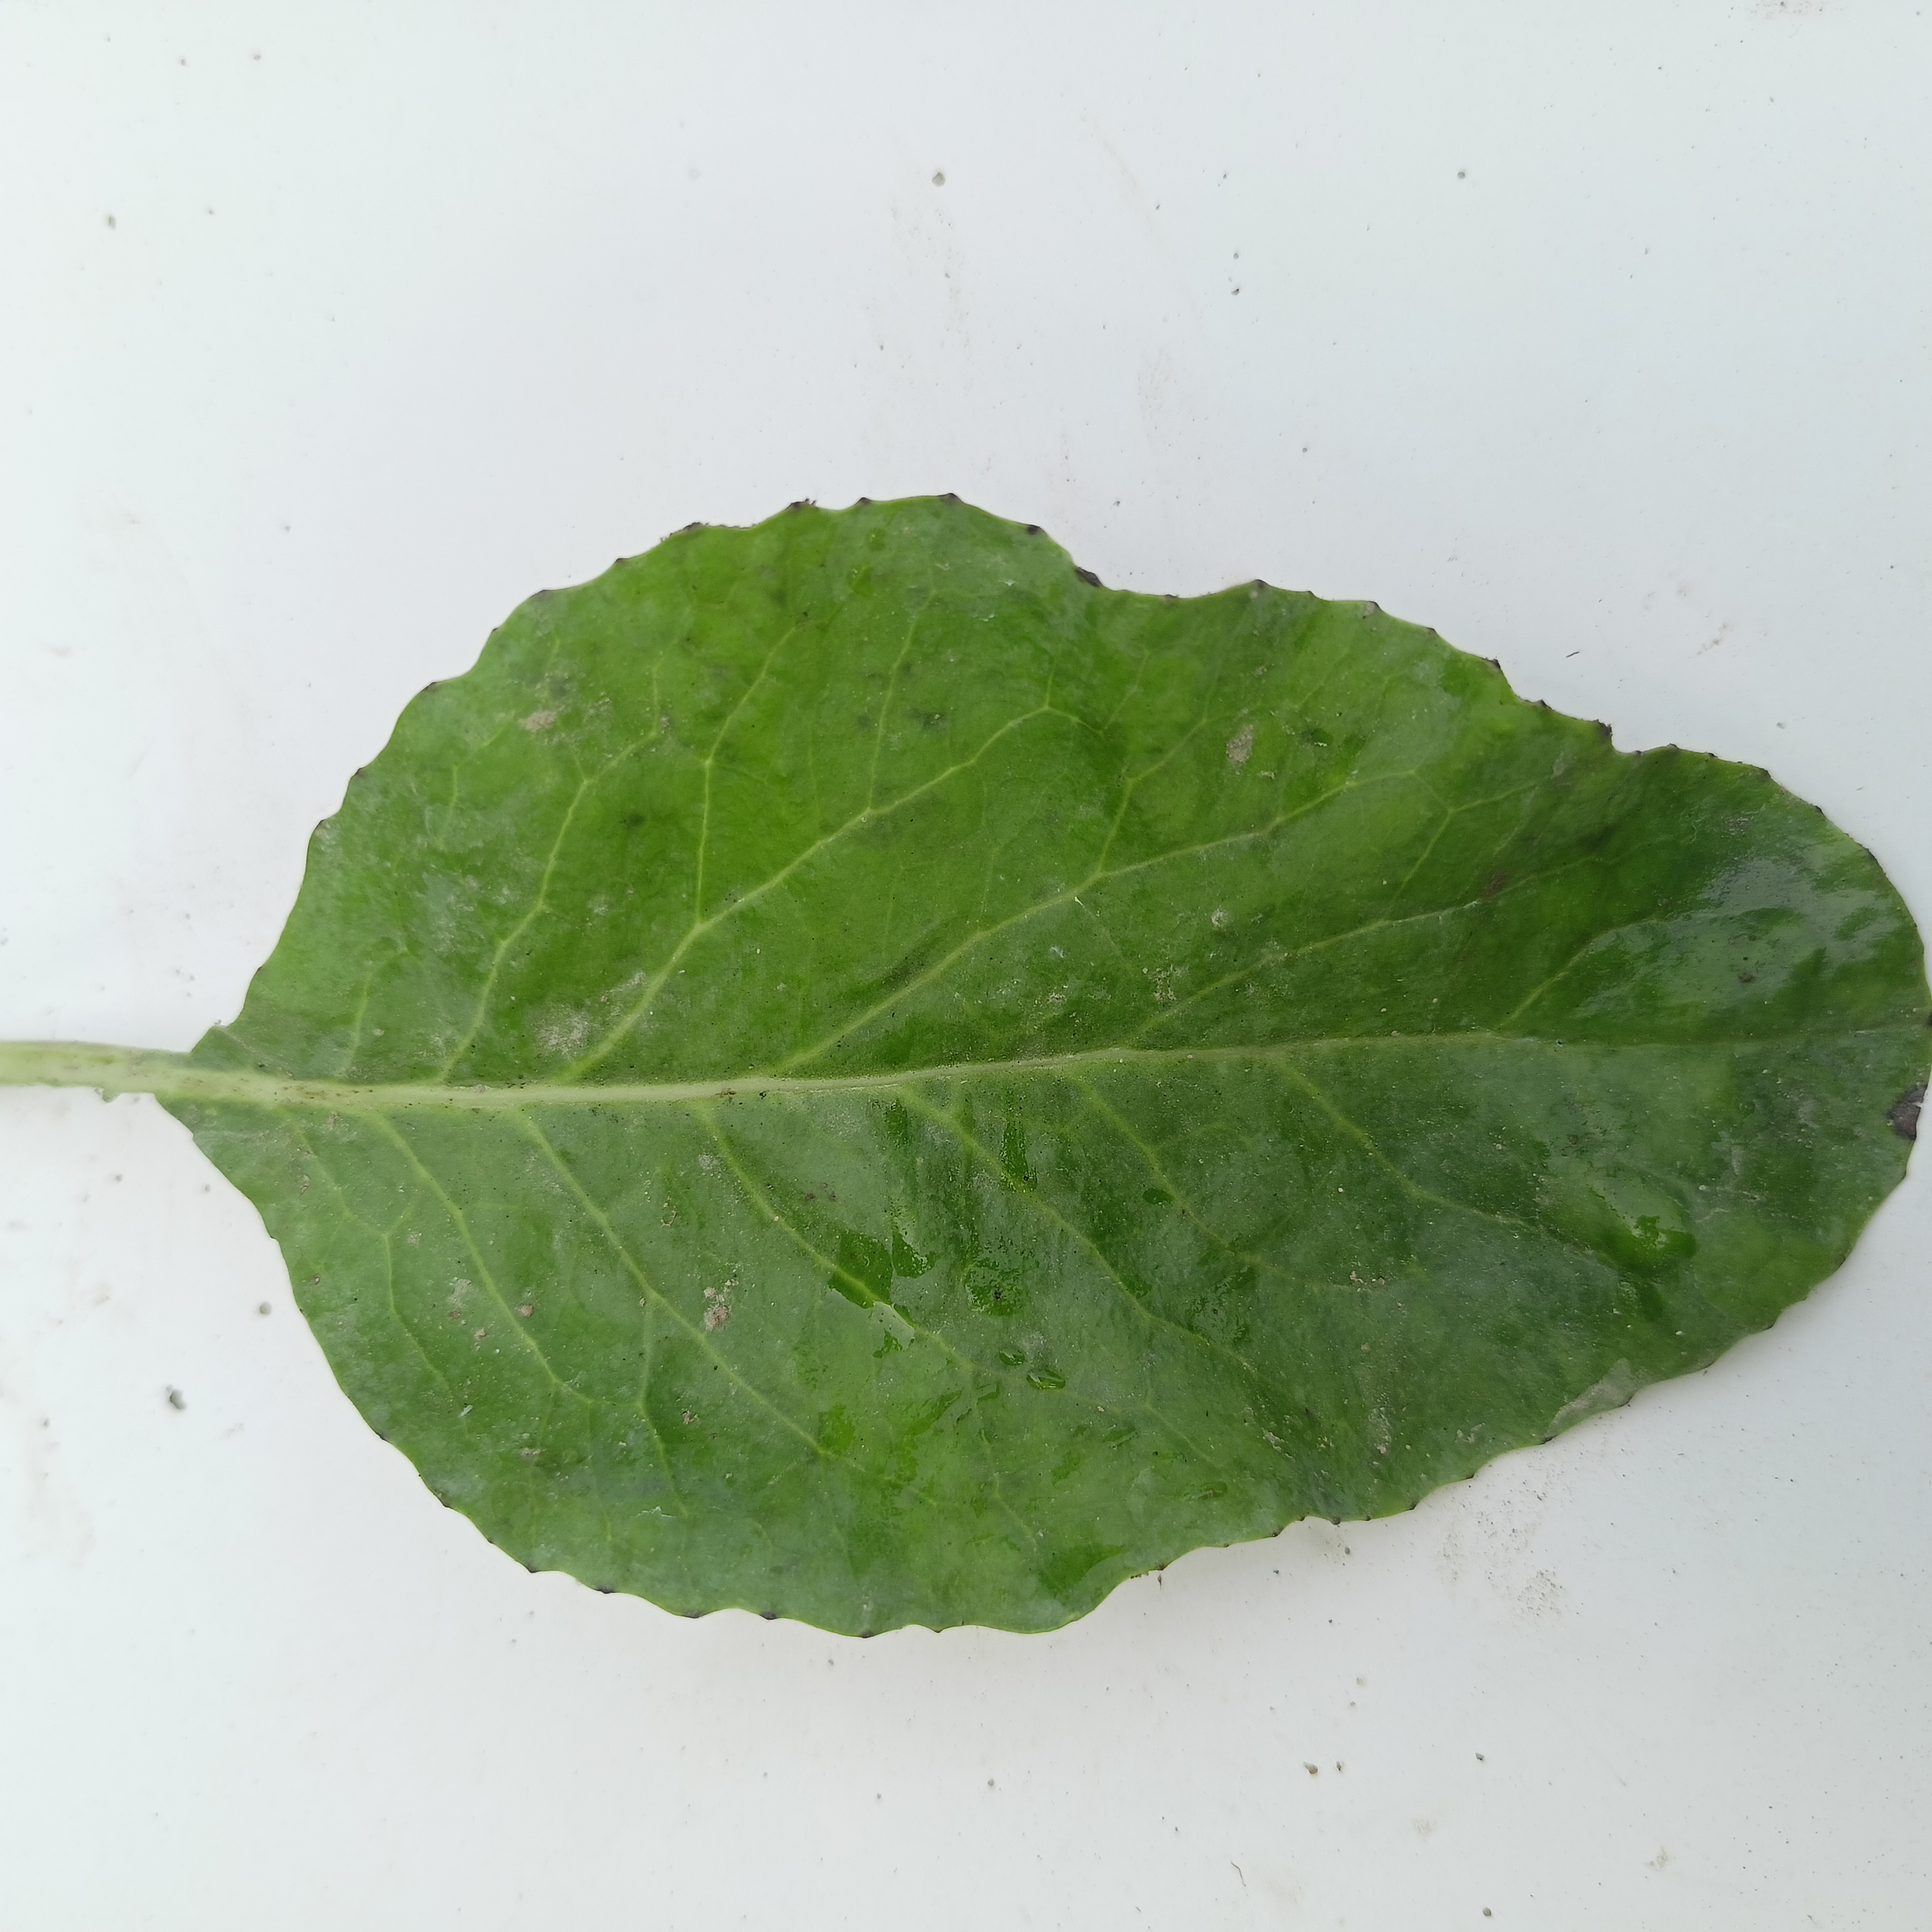
Label: Black Rot